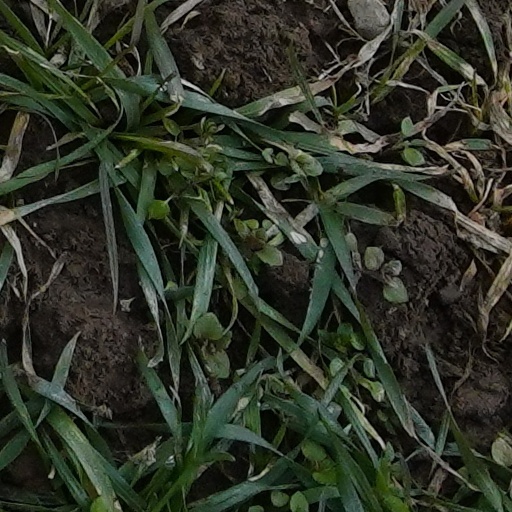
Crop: wheat